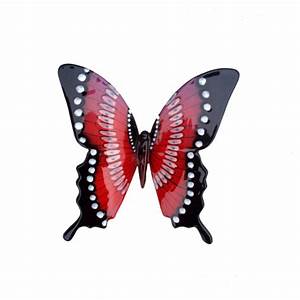
Label: butterfly